Until the Azalea Blooms

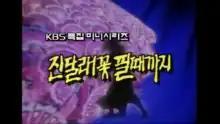

Until the Azalea Blooms is a South Korean miniseries starring Yum Jung-ah and Yoo Tae-woong. It aired on KBS2 from January 5 to January 27, 1998.